Pegasus Bridge

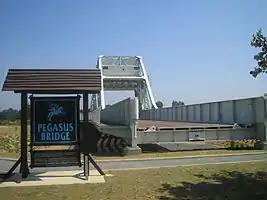
The original bridge in the Memorial Pegasus – July 2005

On the night of 5 June 1944, a force of 181 men, led by Major John Howard, were towed from RAF Tarrant Rushton in Dorset, southern England in six Horsa gliders to capture Pegasus Bridge, and also "Horsa Bridge", a few hundred yards/metres to the east, over the Orne River. The force was composed of D Company (reinforced with two platoons of B Company), 2nd Battalion, Oxford and Bucks Light Infantry; 20 sappers of the Royal Engineers of 249 Field Company (Airborne); and men of the Glider Pilot Regiment. The object of this action was to prevent German armour from crossing the bridges and attacking the eastern flank of the landings at Sword Beach, and to prevent the British 6th Airborne Division from being cut off.